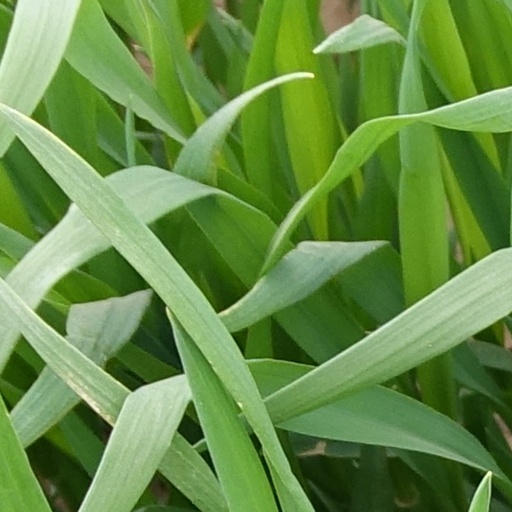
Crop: wheat